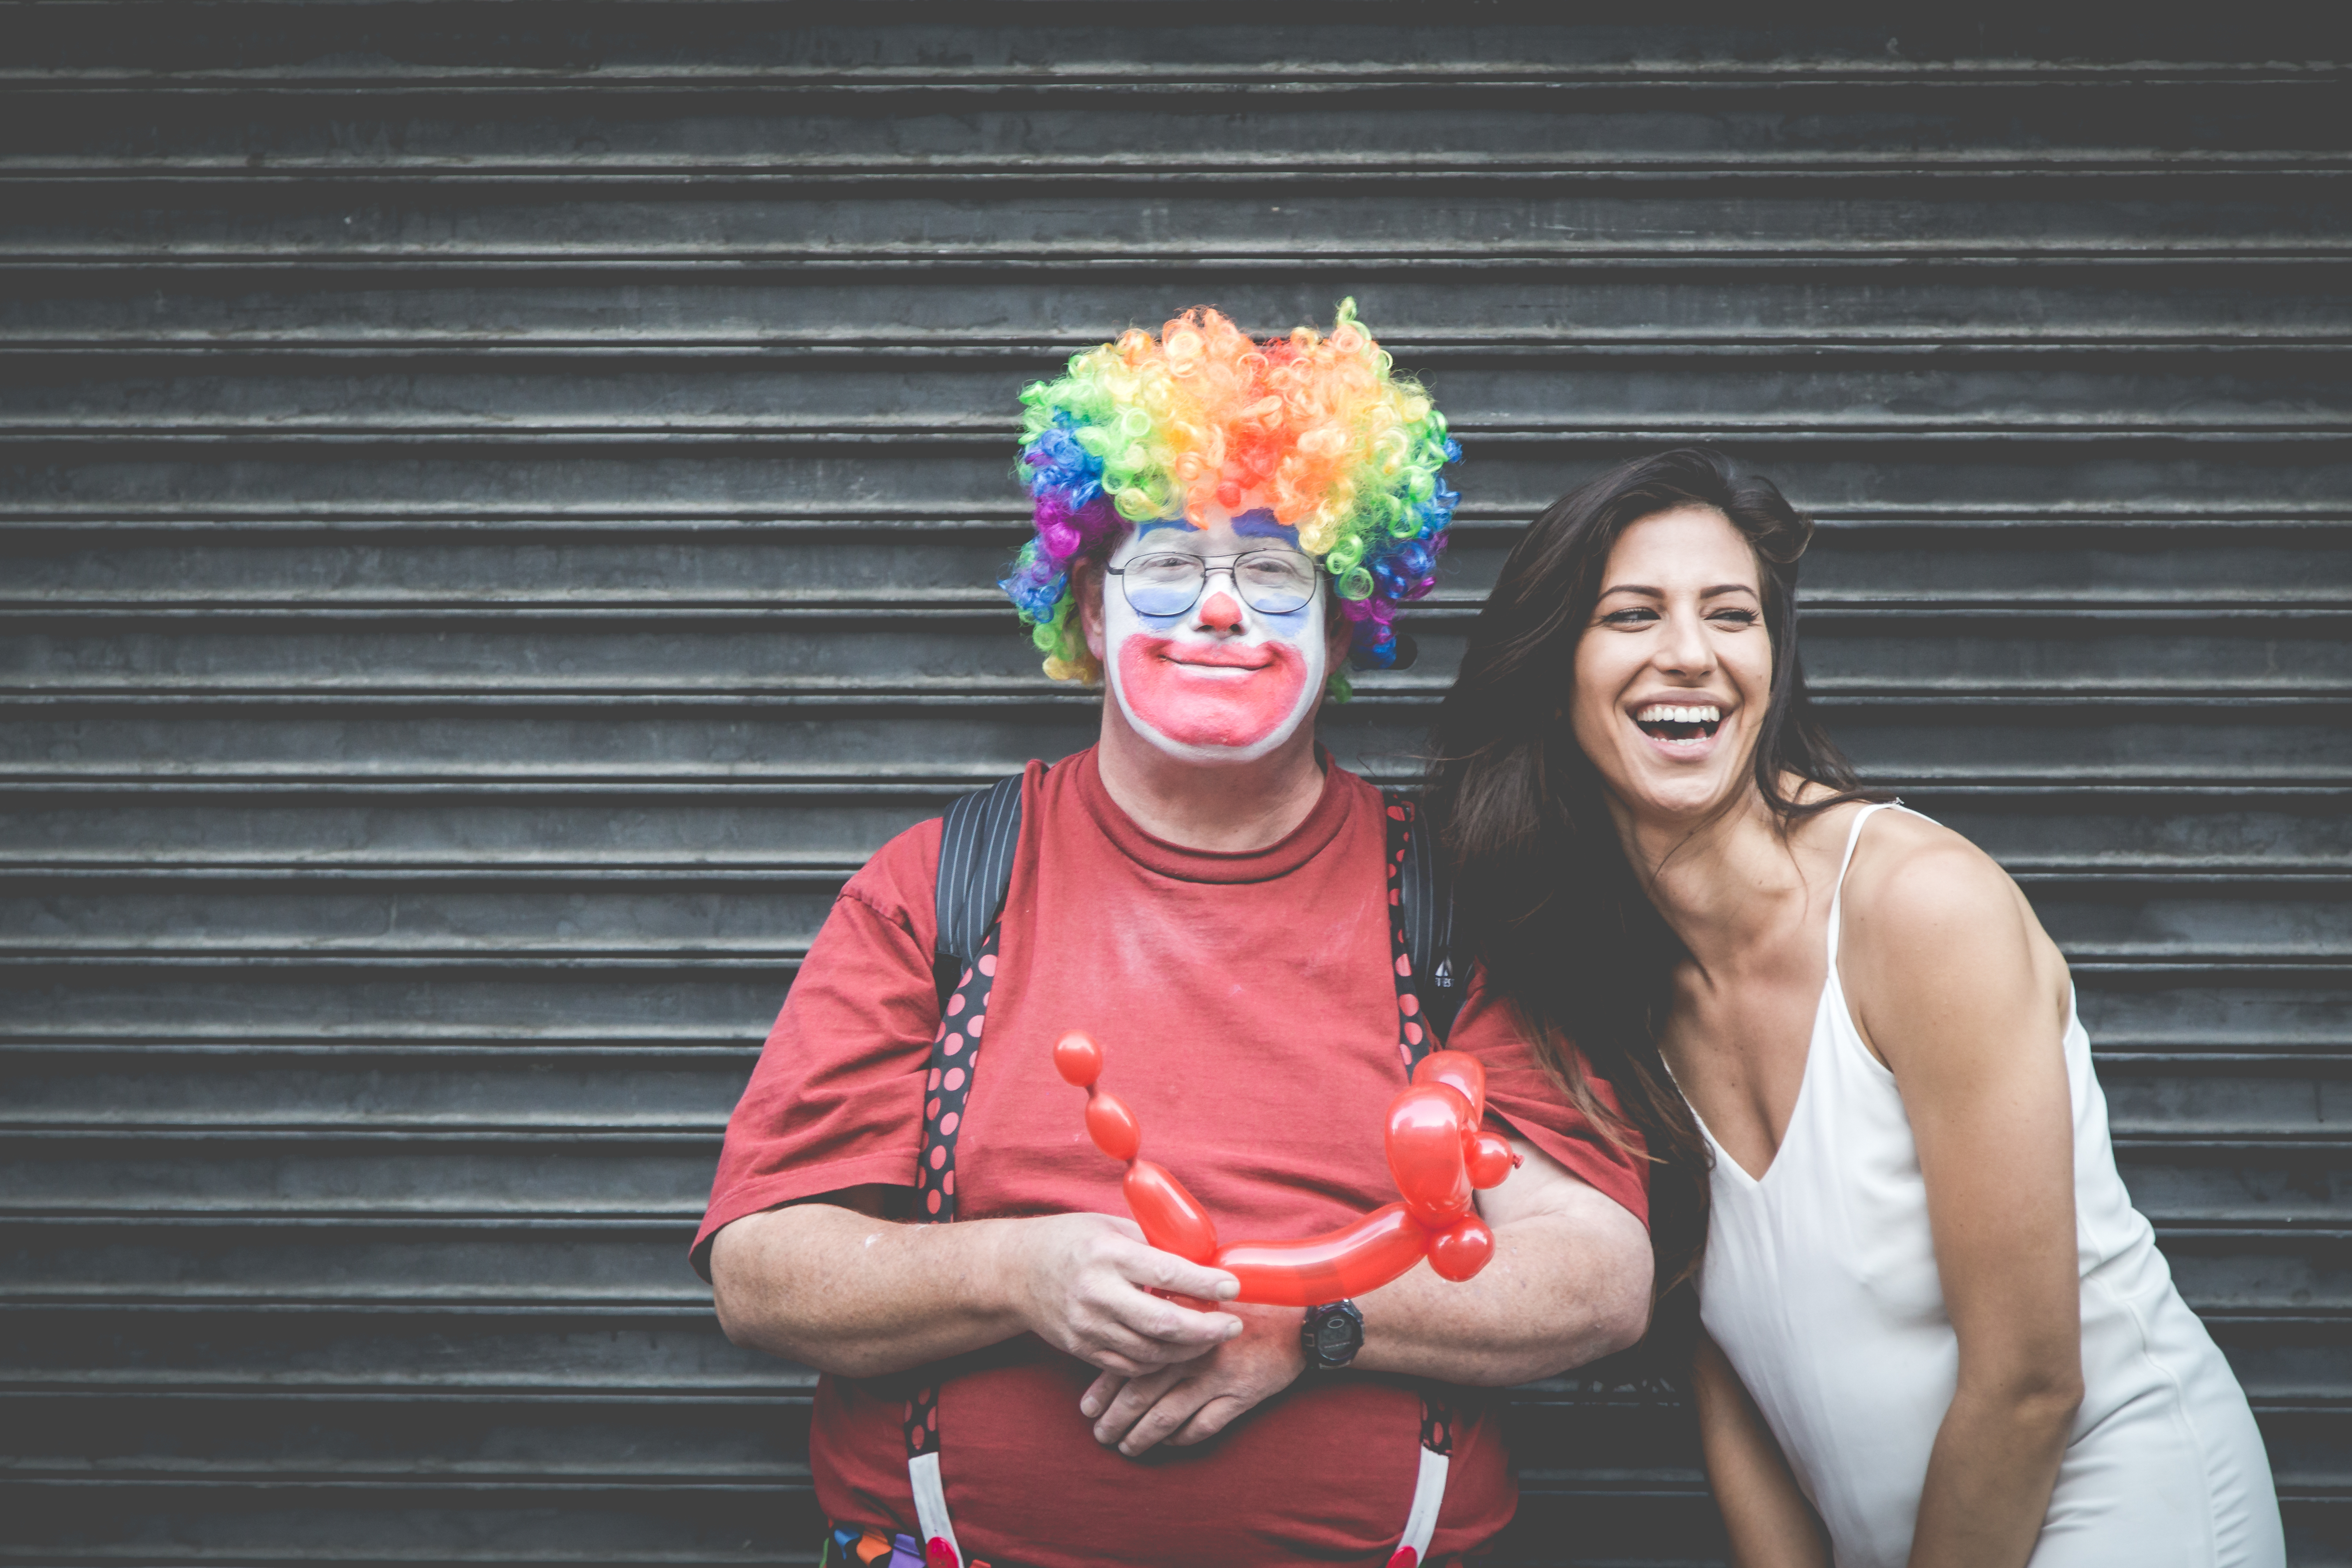
person, fun